British Security Co-ordination

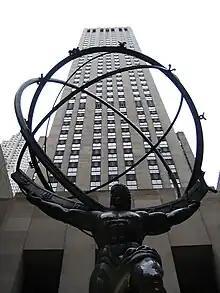
BSC operated from the 35th and 36th floors of the International Building, Rockefeller Center, New York during World War II

British Security Co-ordination (BSC) was a covert organisation set up in New York City by the British Secret Intelligence Service (MI6) in May 1940 upon the authorisation of the Prime Minister, Winston Churchill.